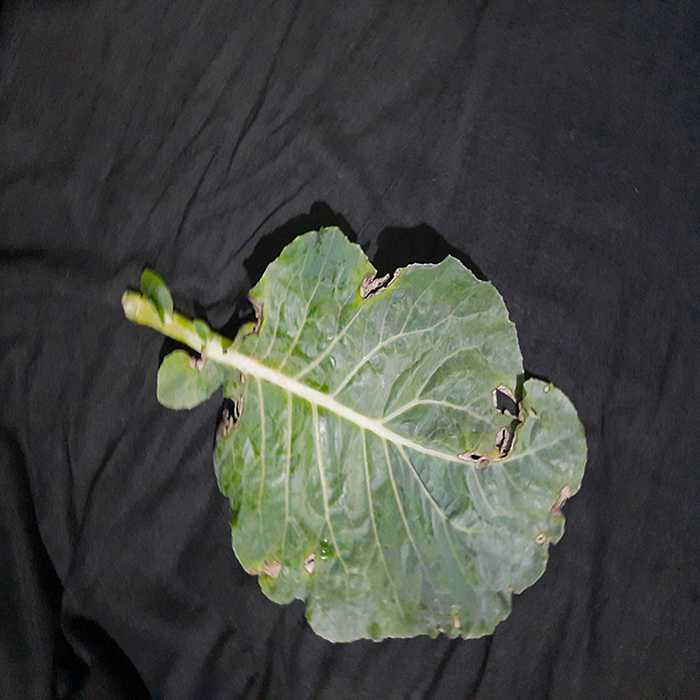
Plant: Cauliflower
Label: Downy mildew